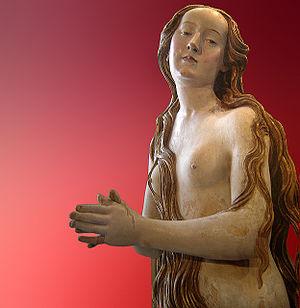
Marie-Madeleine. Tilleul et polychromie, XVIe siècle. Une partie des pieds a été restaurée au XIXe siècle.
Marie de Magdala, ou Marie Madeleine, appelée aussi Marie la Magdaléenne dans les Évangiles, est une disciple de Jésus qui le suit jusqu'à ses derniers jours, assiste à sa Résurrection et qui a donné naissance à une importante figure du christianisme. Elle est citée au moins douze fois dans les quatre évangiles canoniques, plus que la plupart des apôtres. L'Évangile selon Jean, écrit au plus tôt vers 80, en fait la première personne à avoir vu Jésus après sa Résurrection, chargée d'avertir les apôtres. Ce motif est repris dans une fin ajoutée au IVᵉ siècle à l'Évangile selon Marc.
En France, on désigne par vallée du Rhône la région située de part et d'autre du Rhône, en aval de Lyon, dans le sud-est de la France. C'est une région agricole française selon le classement de l'Insee. Elle se subdivise en plaine irriguée de la Crau, plaine maraîchère du Comtat Venaissin, coteaux viticoles produisant des vins AOC de renommée mondiale sur les rives droite et gauche du fleuve, polyculture de la Drôme provençale, grandes cultures de la plaine valentinoise, vergers de l’Isère, prairies des vallées de la Galaure et de l’Herbasse.
Gregor Erhart est un sculpteur né à Ulm, et dont on trouve la trace dans les archives de la ville entre 1470 et 1522, et mort à Augsbourg en 1540 ou 1541. Il fait partie de l'école d'Ulm.
Le musée du Louvre est un musée situé à Paris, en France.